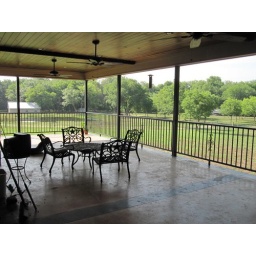
My BFF's new (amazing) house that sprung out of the ground as if by magic